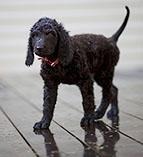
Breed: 219-n000066-Irish_water_spaniel